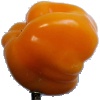
Label: Pepper Yellow 1